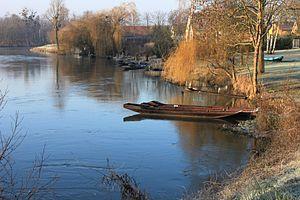
Berges de l'Ill à La Wantzenau
La Wantzenau, est une commune française située dans le département du Bas-Rhin, en région Grand Est. Elle fait partie de l'Aire urbaine Nord de Strasbourg.